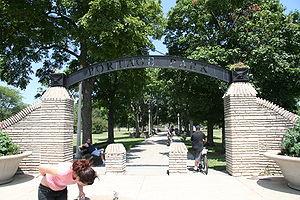
Portage Park est l'un des 77 secteurs communautaires de la ville de Chicago aux États-Unis.